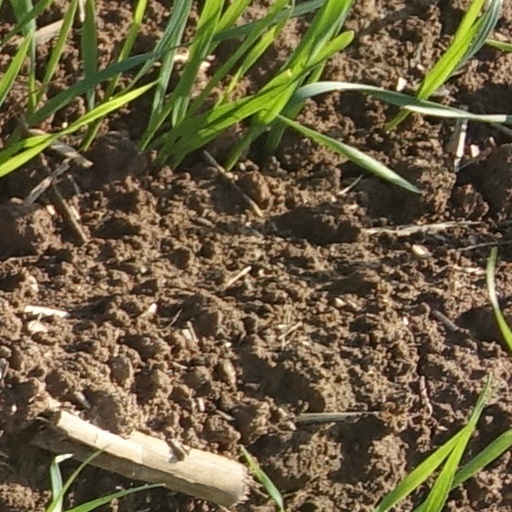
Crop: wheat